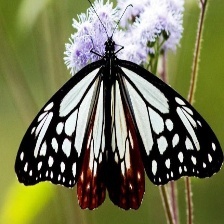
Species: CHESTNUT